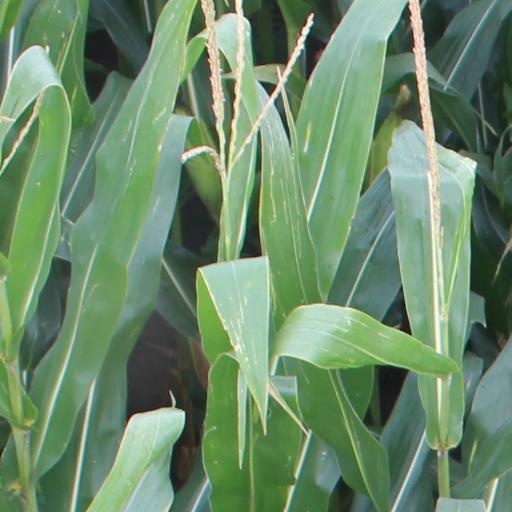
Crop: maize; corn